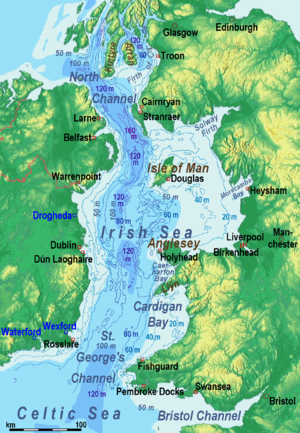
Le canal Saint-Georges est un détroit long de 160 km et large de 81 à 145 km situé dans l'archipel des îles Britanniques, reliant la mer d'Irlande au nord et la mer Celtique au sud, séparant ainsi l'Irlande, pays occupant la majeure partie de l'île éponyme, et le pays de Galles, nation constitutive du Royaume-Uni occupant l'ouest de la Grande-Bretagne.
Le canal du Nord est un détroit situé dans l'archipel des îles Britanniques, reliant la mer d'Irlande et l'océan Atlantique, séparant ainsi deux nations constitutives du Royaume-Uni : l'Irlande du Nord, situé sur l'île d'Irlande et l'Écosse située en Grande-Bretagne.
Le détroit de Moyle ou mer de Moyle est le nom donné à la partie la plus étroite du canal du Nord reliant la mer d'Irlande et l'océan Atlantique, séparant l'Irlande du Nord, et le sud-ouest de l'Écosse. La distance entre les deux côtes est d'approximativement 20 km à son endroit le plus resserré, ce qui permet d'apercevoir la côte opposée par temps clair.